Bengawan Solo (song)

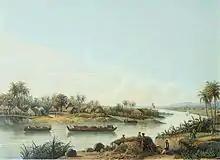
19th century painting of Solo River

The song is a poetic description of Java's longest river, Solo River, which flows through central and eastern Java, Indonesia. It describes how its water changes in the dry and rainy seasons, and that it flows from the city of Surakarta (known locally as Solo) surrounded by mountains, eventually into the sea. It ends with the observation that it has always been used by merchants with boats.